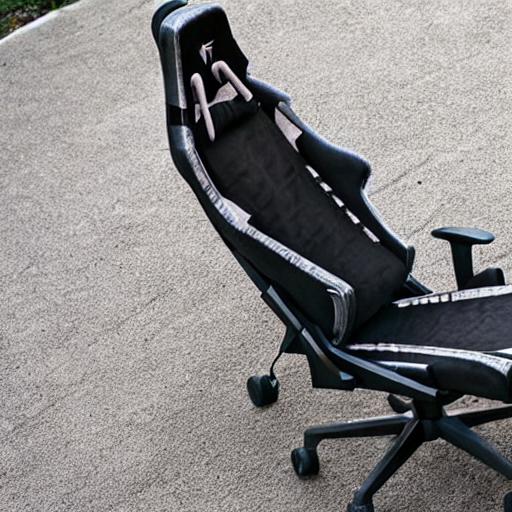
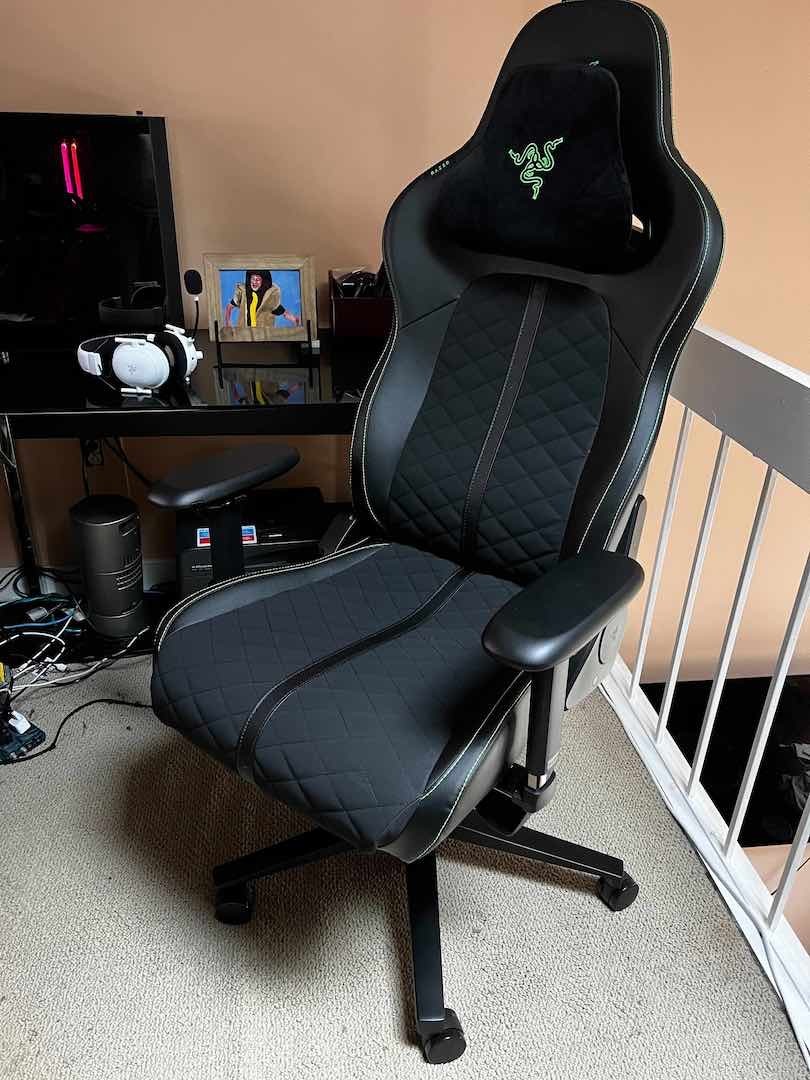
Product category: items_chair
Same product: no